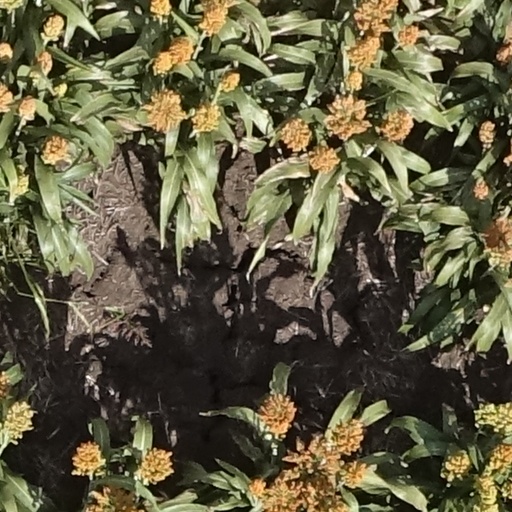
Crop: sorghum